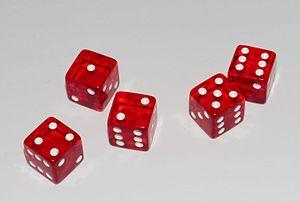
5 dés à 6 faces.
Le diceware, ou méthode du lancer de dés selon l'Office québécois de la langue française, est, en cryptologie, une méthode employée pour créer des phrases secrètes, des mots de passe et d'autres variables cryptographiques en utilisant un dé ordinaire à six faces comme générateur de nombres aléatoires physique. Pour chaque mot de la phrase secrète, cinq lancés de dés sont nécessaires. Les nombres de 1 à 6 obtenus lors des lancers sont assemblés en un nombre à cinq chiffres, par exemple « 43165 ». Ce nombre est ensuite cherché dans une liste de mots. Dans la liste française, 43165 correspond à « mirage ». En générant plusieurs mots à la suite, on peut construire une phrase secrète suffisamment longue.
Le 5000 est un jeu de dés. Il se joue avec cinq dés. Une variante existe avec six dés. Il existe aussi une variante avec la notion de « confirmation » à la suite de chaque brelan, suite, ou marque avec le 5 ou le 1.